Municipal Borough of Barking

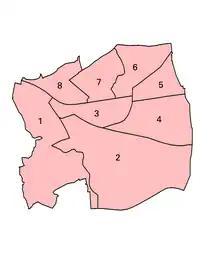
The electoral wards used in the Municipal Borough. 1. Abbey 2. Gascoigne 3. Eastbury 4. Cambell 5. Parsloes 6. Manor 7: Longbridge 8: Park

Since the building of the Becontree estate in the 1920s across the three districts of Ilford, Barking and Dagenham, there had been periodic discussion and review of the local government arrangements in the area. The districts were all considered to form part of the Greater London conurbation and in 1957 formed part of the review area of the Royal Commission on Local Government in Greater London. The 1960 report of the commission recommended the union of Barking and Dagenham as a single London borough. Following the review, in 1965 the London Government Act 1963 abolished the municipal boroughs of Barking and Dagenham, and transferred their former area from Essex to Greater London, to form the London Borough of Barking. The section of Barking west of the River Roding around Beckton became part of the London Borough of Newham.